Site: brandenburg
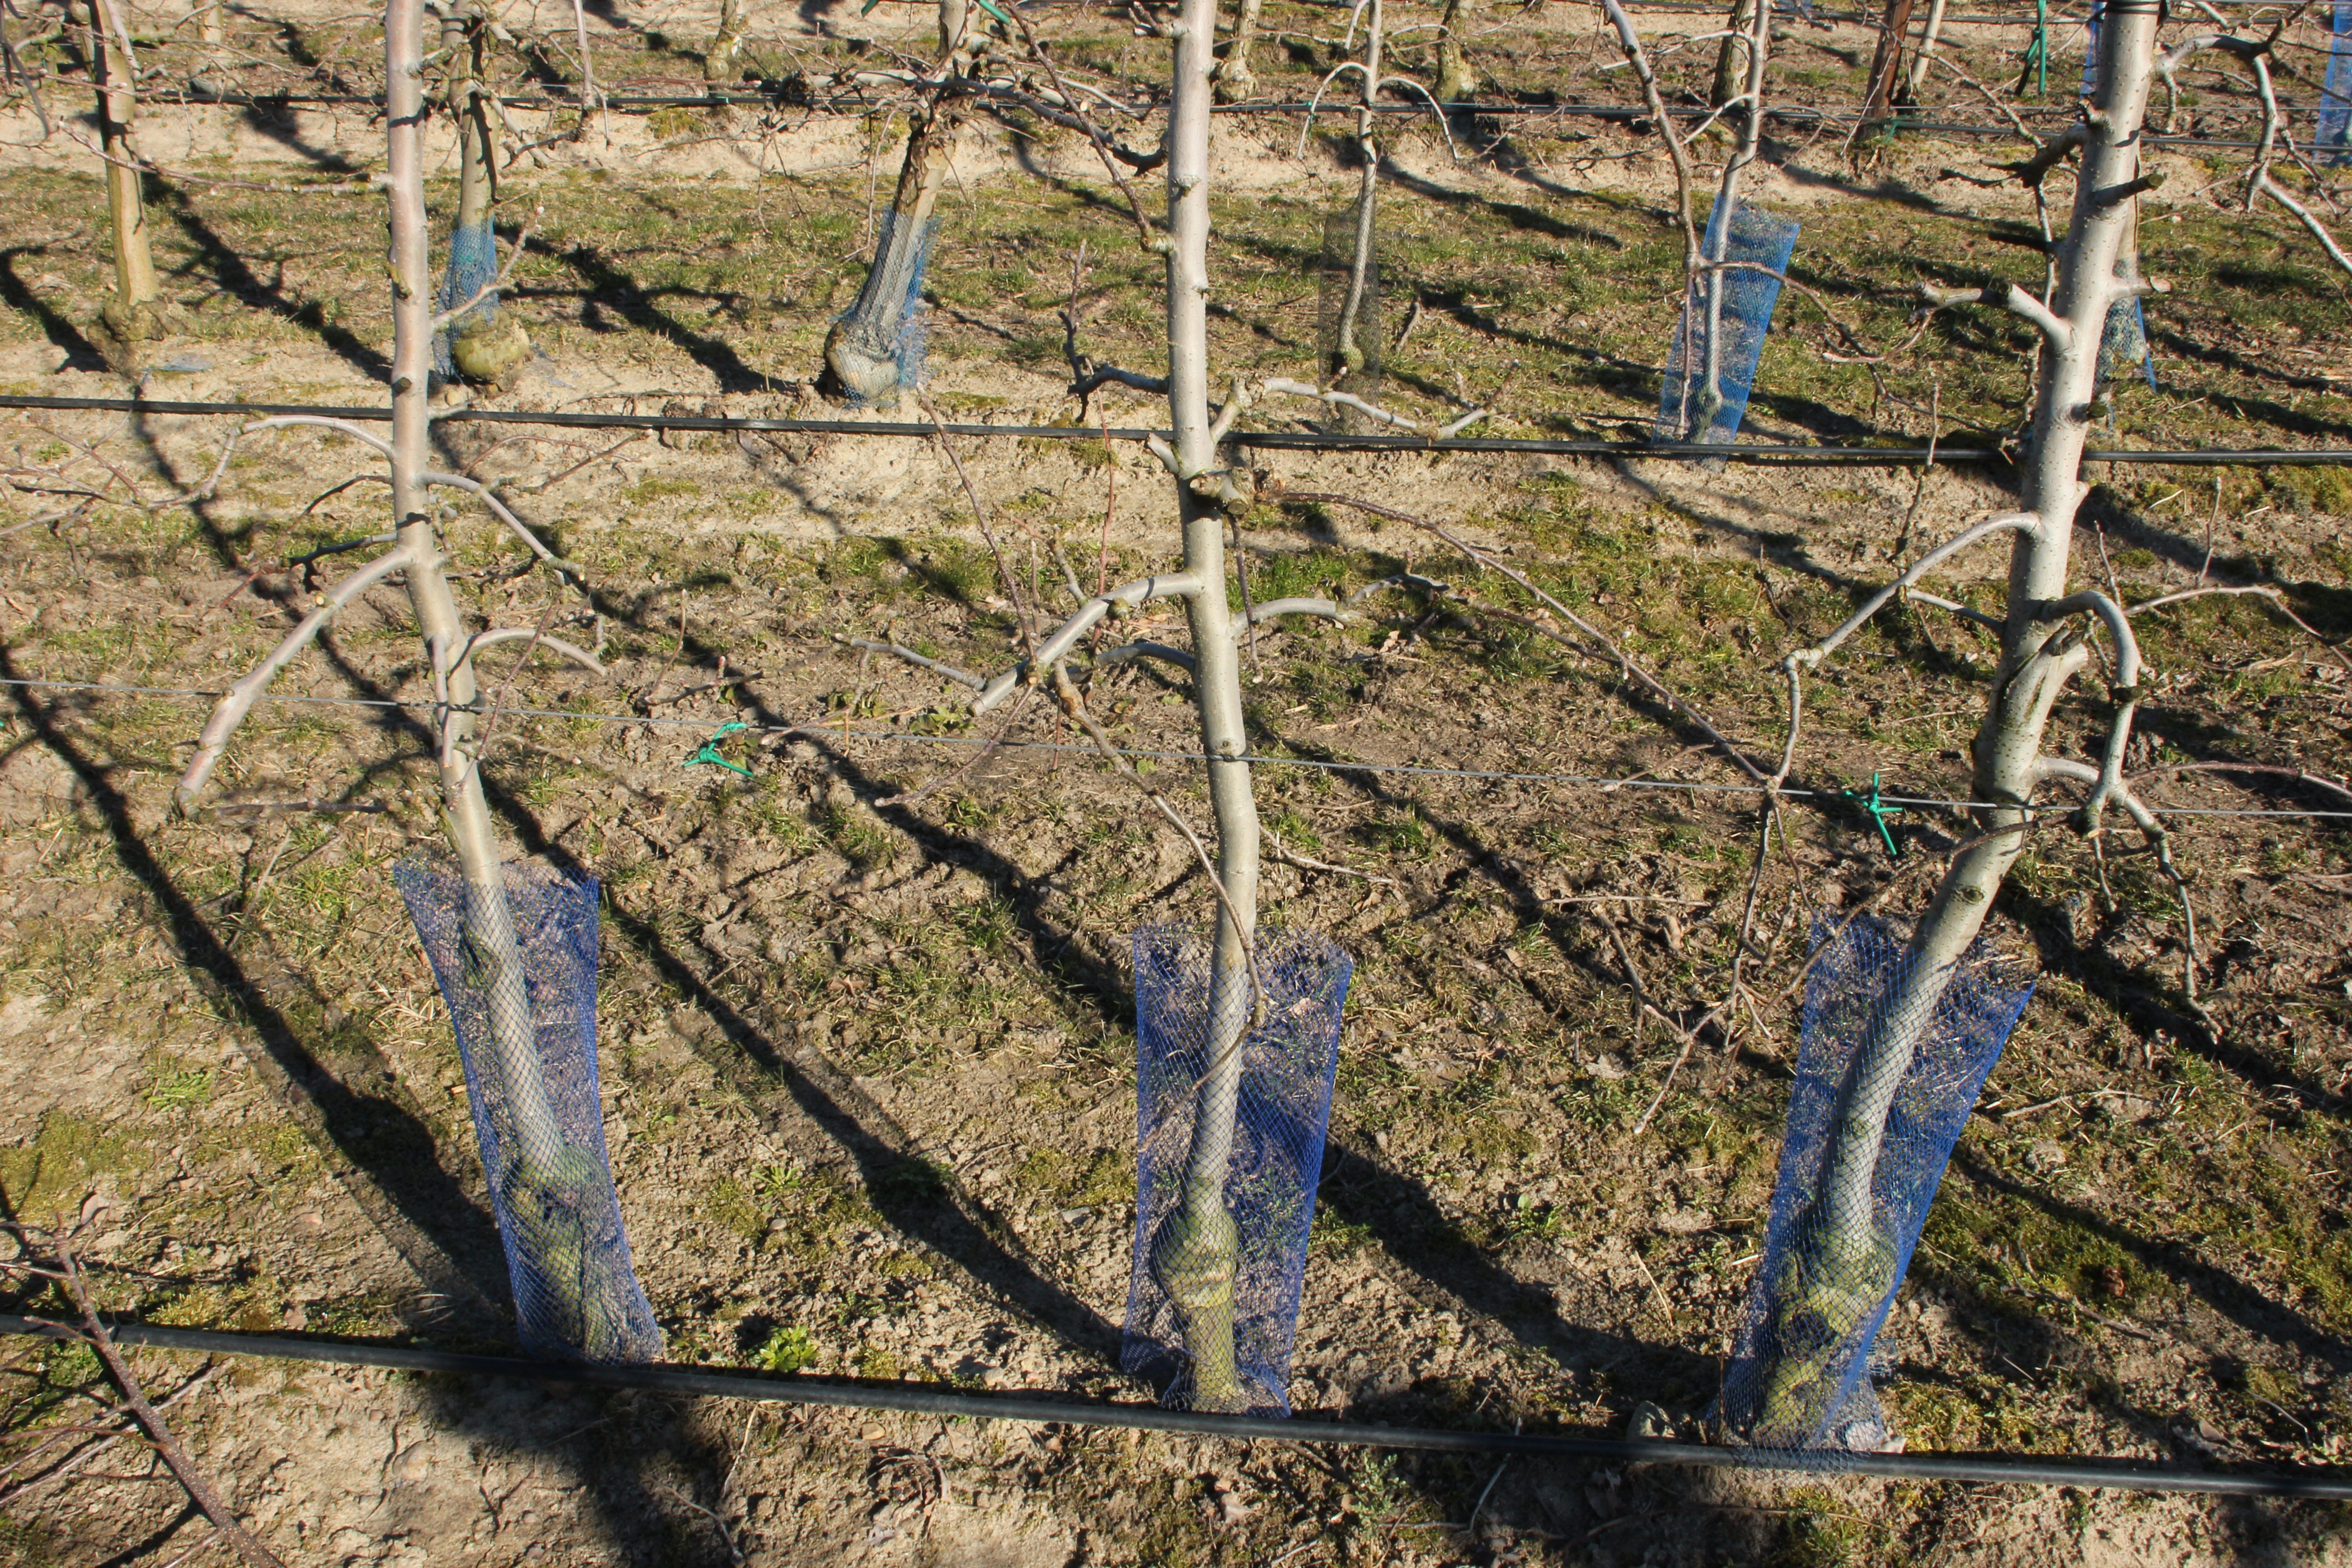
Growth stage (BBCH 03): Bud development